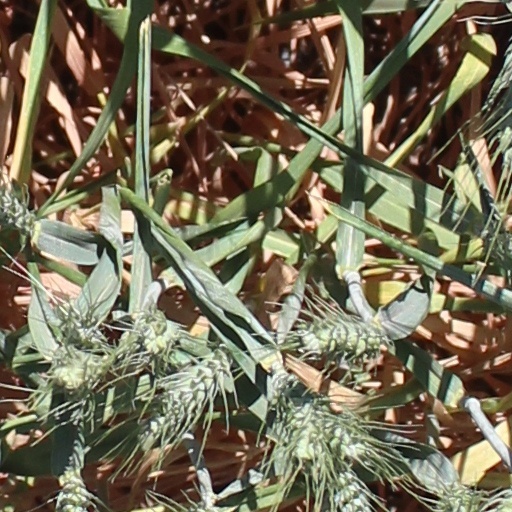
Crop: wheat